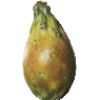
Label: cactus_fruit